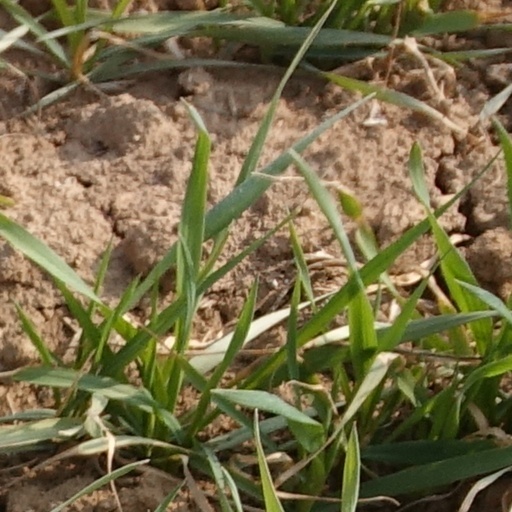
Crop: wheat